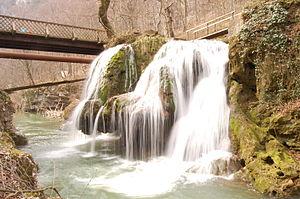
Le Parc national des gorges de la Nera-Beușnița est un parc national situé dans le sud-ouest de la Roumanie, dans le territoire administratif du județ de Caraș-Severin, dans la région historique du Banat.